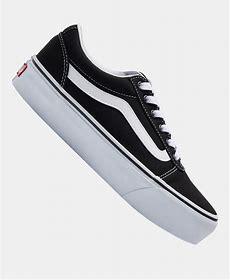
Brand: Vans
Model: Ward